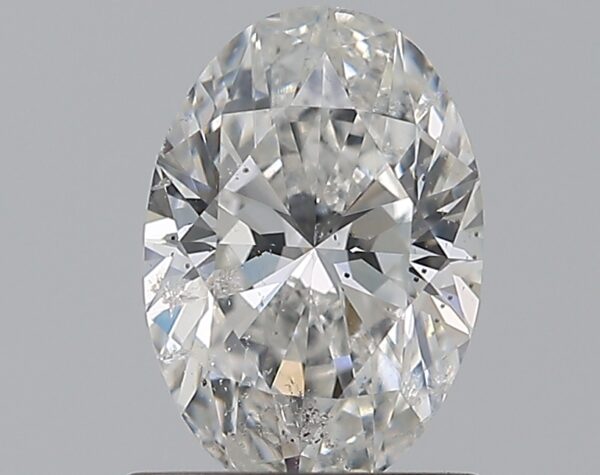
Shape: oval
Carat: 0.8
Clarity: SI2
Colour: F
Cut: EX
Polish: EX
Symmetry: EX
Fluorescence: ST
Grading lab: GIA
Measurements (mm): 7.48 x 5.15 x 3.25